Korean Theatre of Kazakhstan

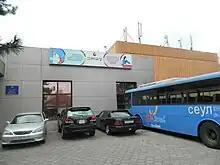
Side view of the theater, with the bus visible (2012)

The theatre is located around 30 minutes from downtown by car. They have a Seoul Metropolitan Government–branded bus used to shuttle audience members that was donated to them by the mayor of Seoul (and later president of South Korea) Lee Myung-bak.